Tammy Lynn Sytch

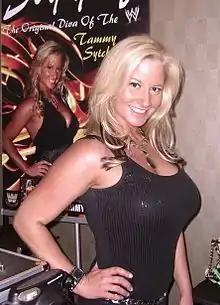
Sytch in 2010

Tamara Lynn Sytch (born December 7, 1972) is an American former professional wrestling personality. She is best known for her time at the World Wrestling Federation (WWF, later WWE) under the ring name Sunny between 1995 and 1998.